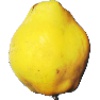
Label: Quince 1